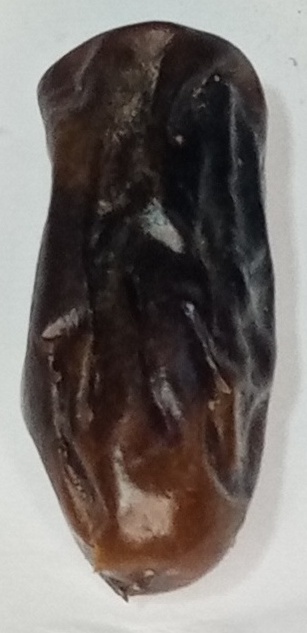
Variety: gajar
Size: medium
Grade: grade-1